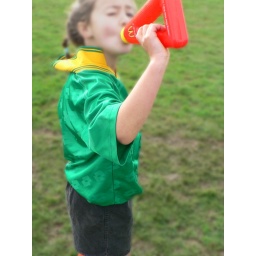
After match refreshment for the under 8's. A triangular water bottle makes drinking fun for one of my daughter's teammates.